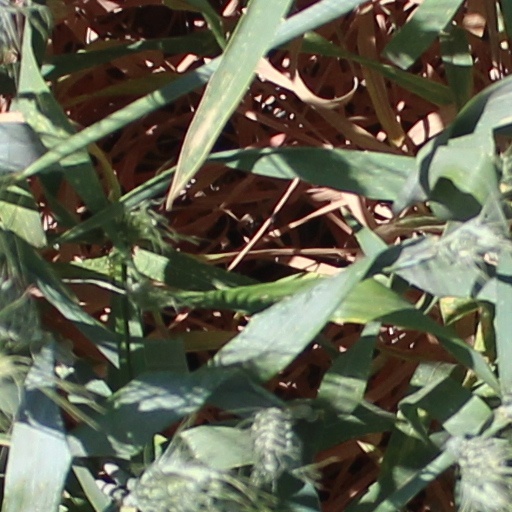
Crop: wheat